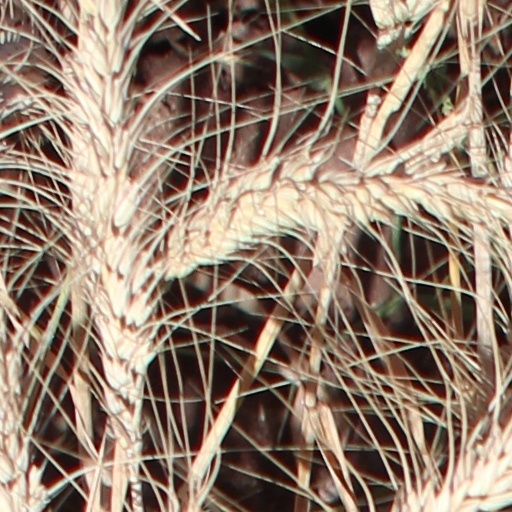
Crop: wheat